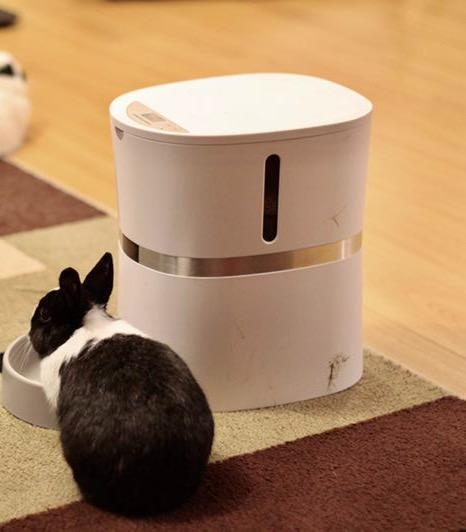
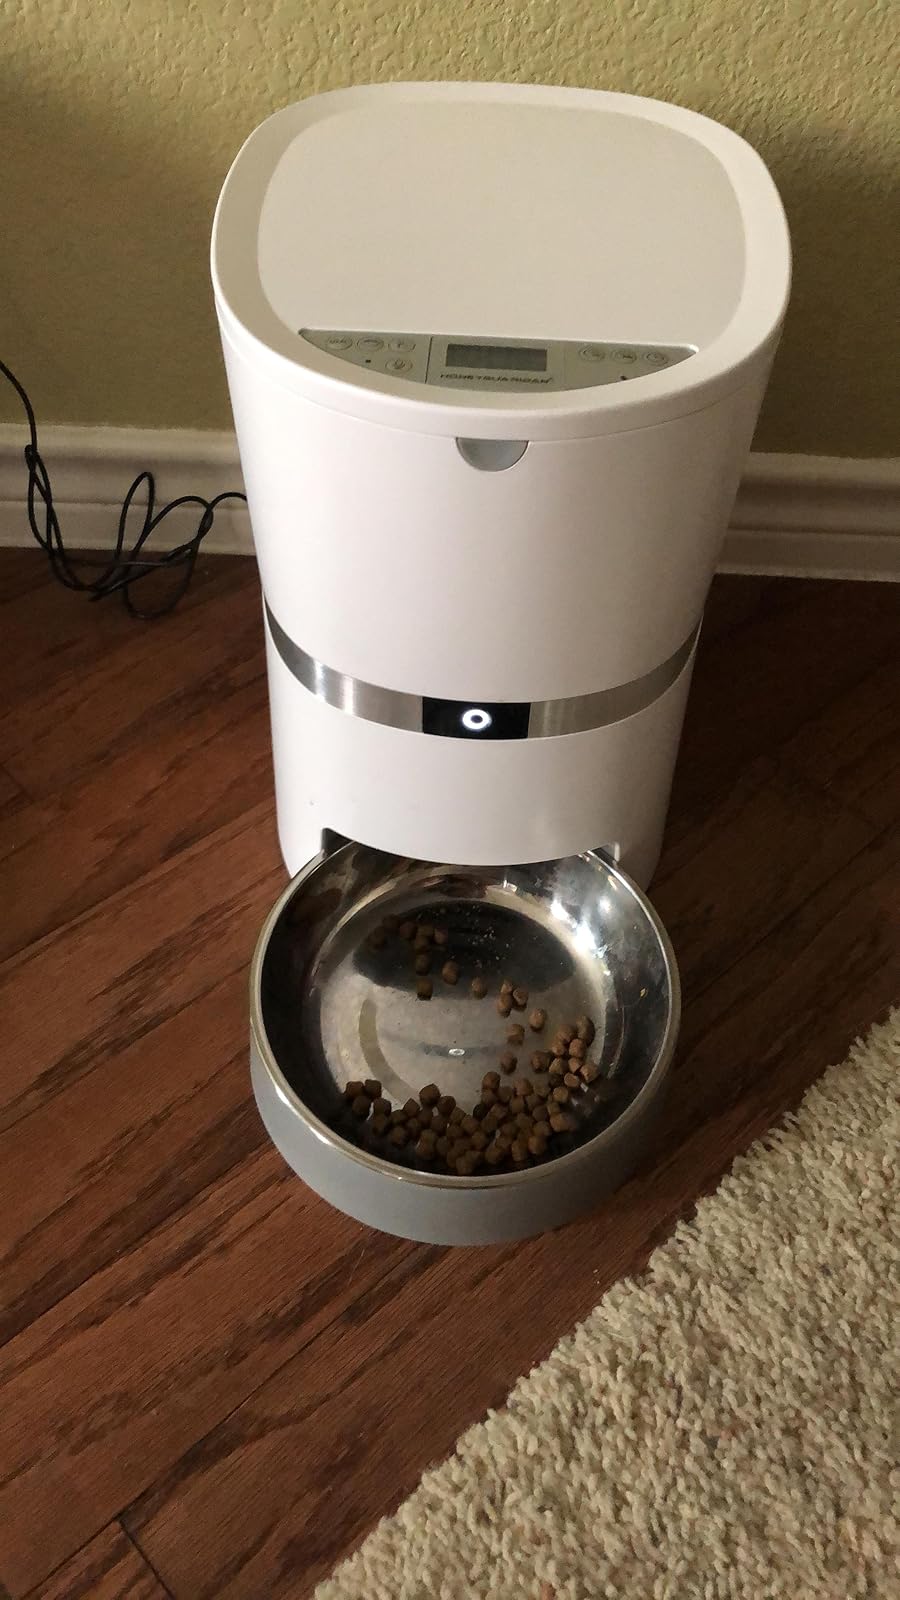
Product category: items_feeder
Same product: yes